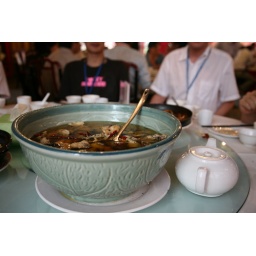
EEEE-normous bowl of spicy catfish in broth